Bandjoun

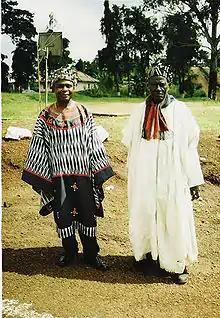
Bandjoun Locals

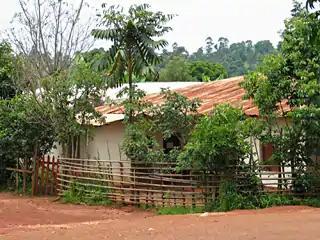
A House in Bandjoun

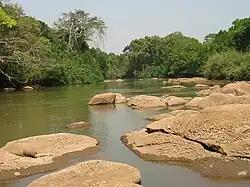
The Noun River

The recent history of the Bandjoun people is relatively well-known today. Recent history, however, covers only the last two centuries. Further research on the prehistory of the village Bandjoun is needed. Some existing chronologies cite the foundation of Bandjoun village in the 14th and 15th centuries under the Royal Magistracy of Notchwegom (1525 according to some sources but probably in 1570).